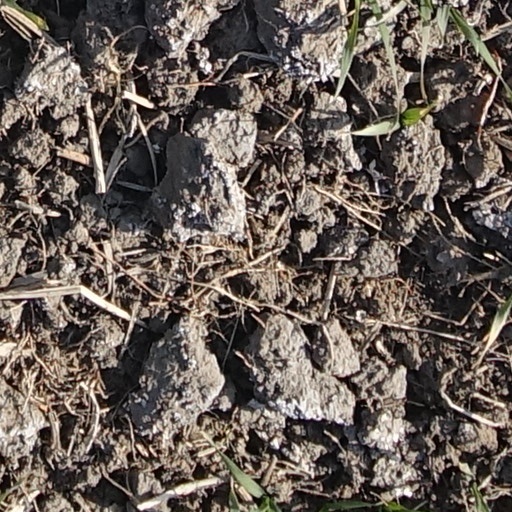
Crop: wheat